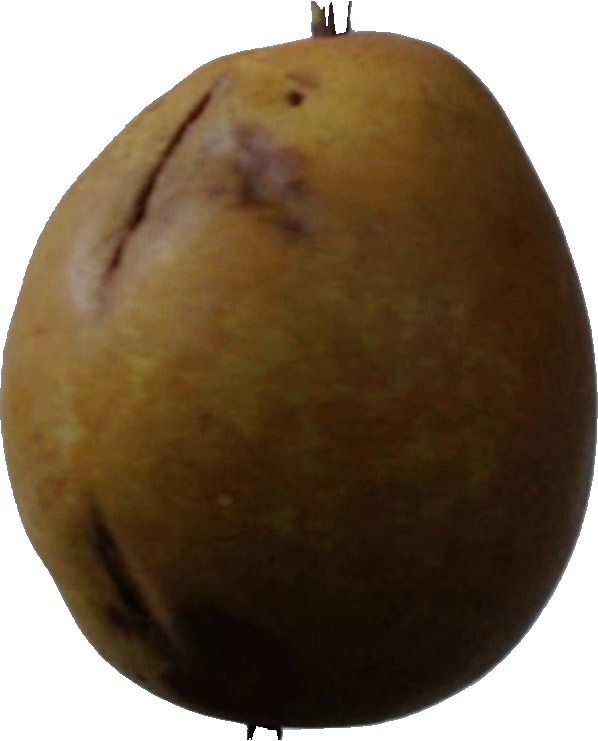
Label: pear_3